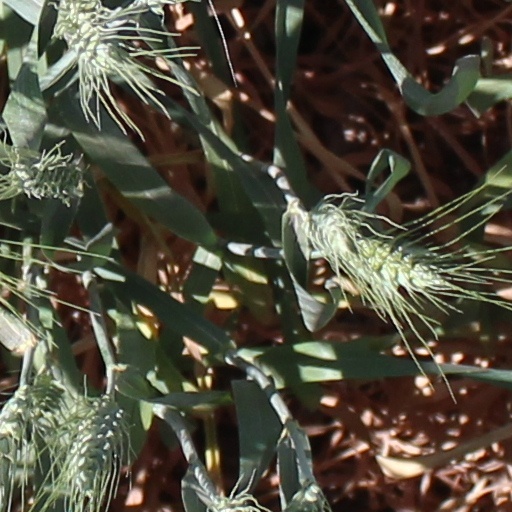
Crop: wheat